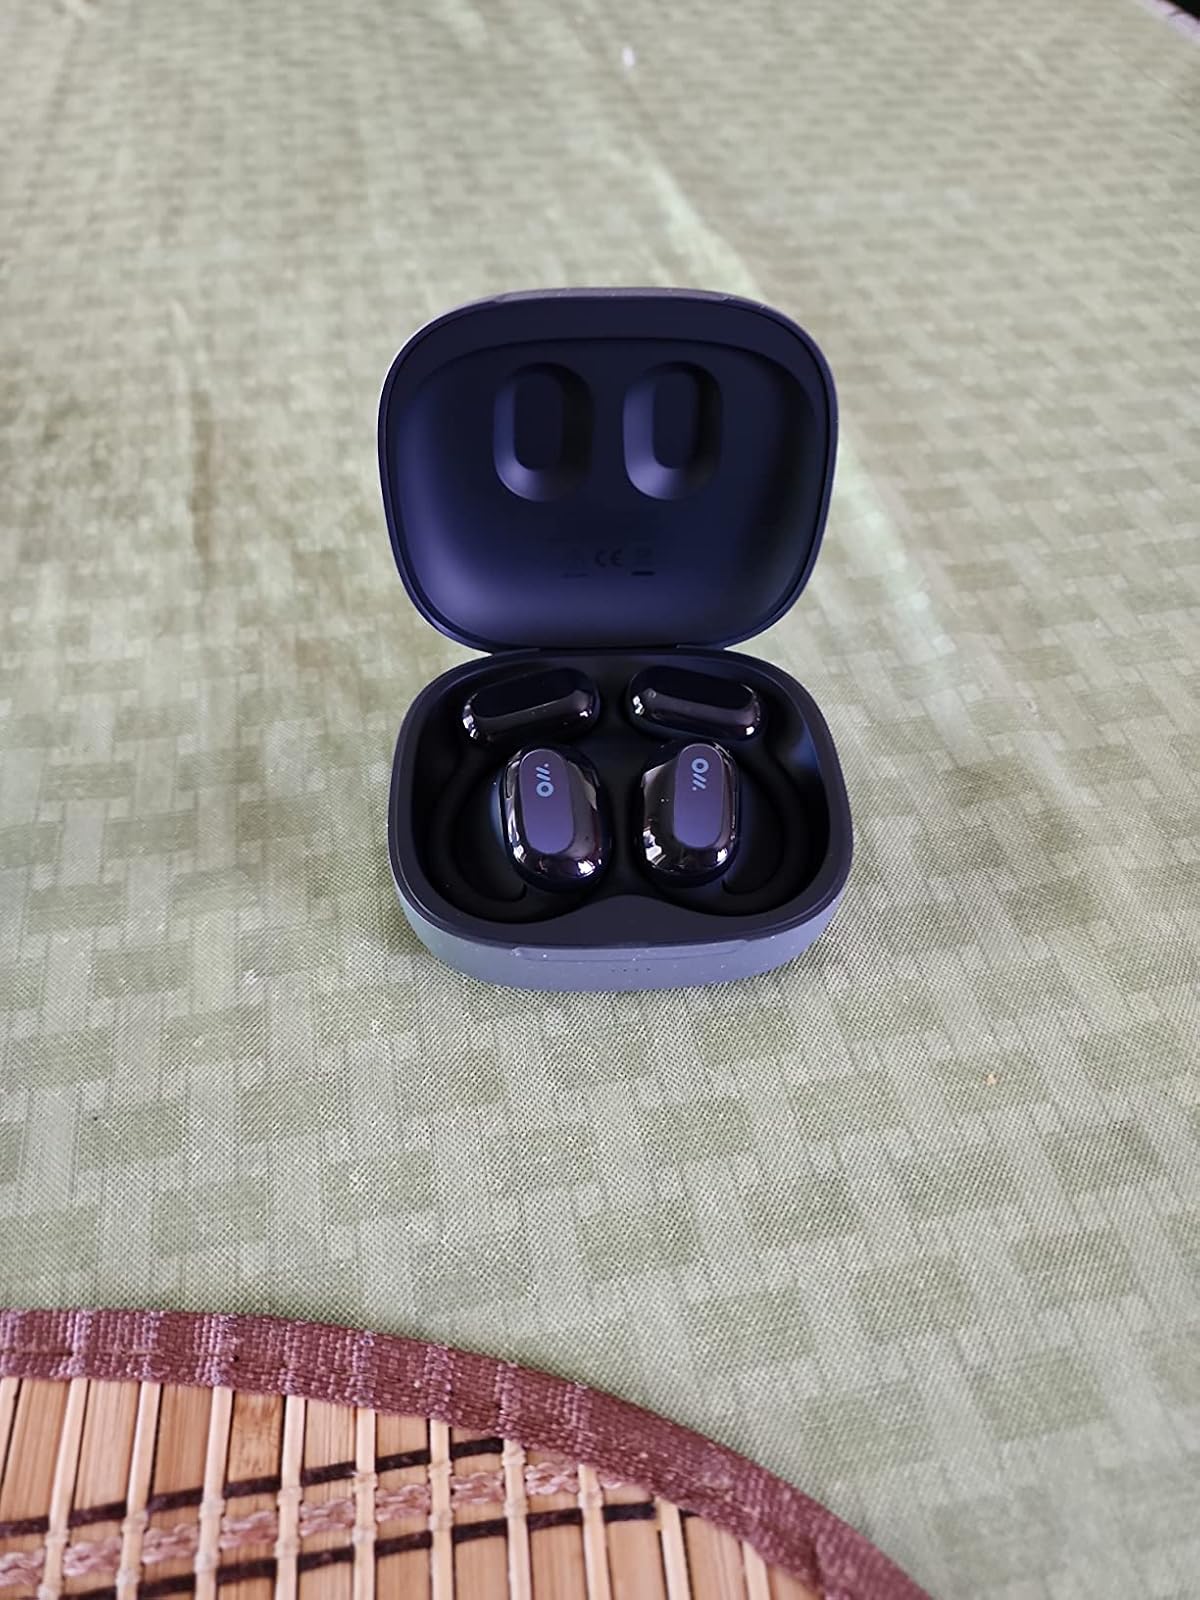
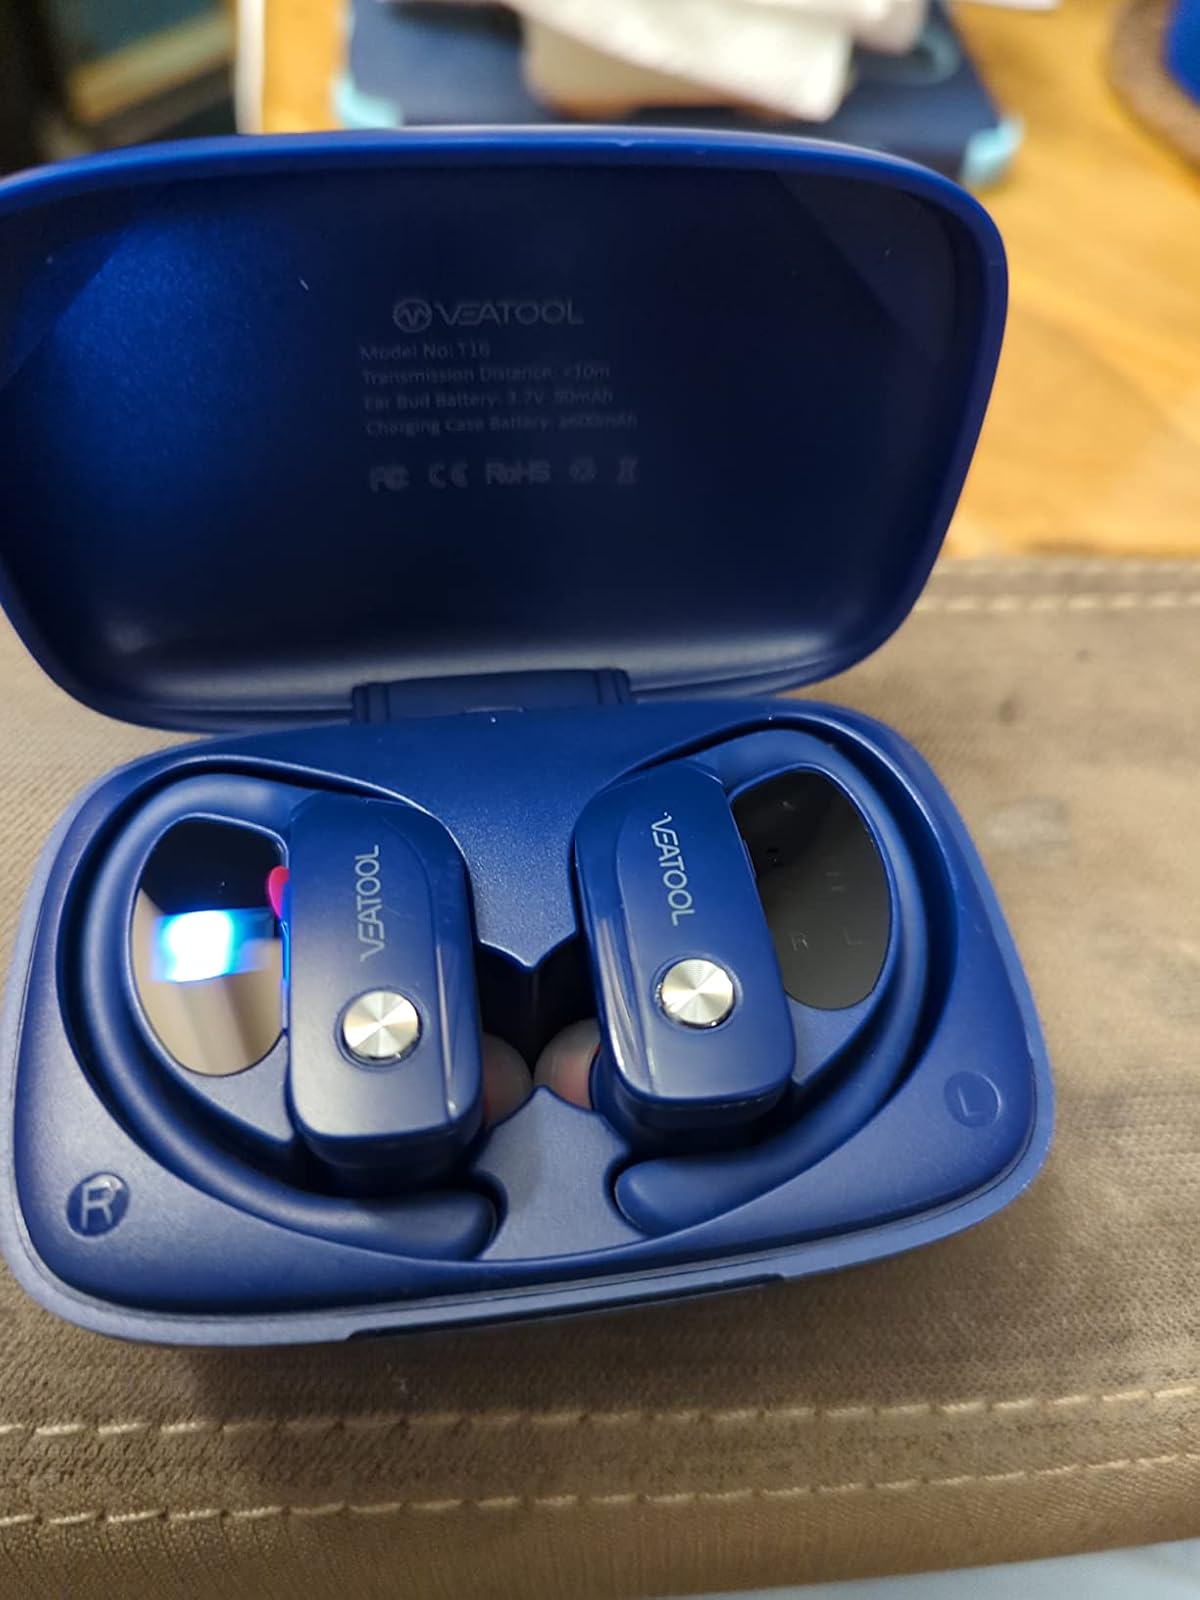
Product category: earbuds
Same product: no